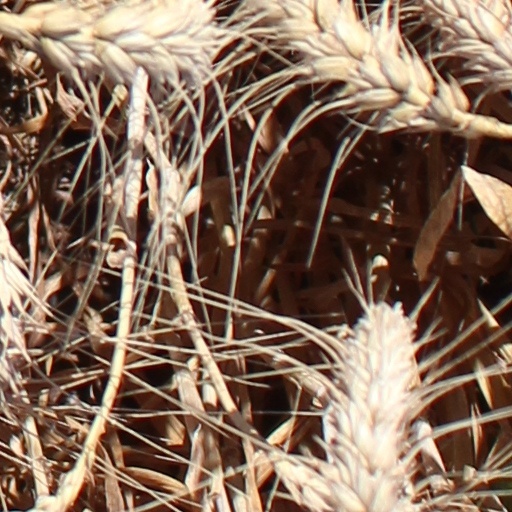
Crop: wheat